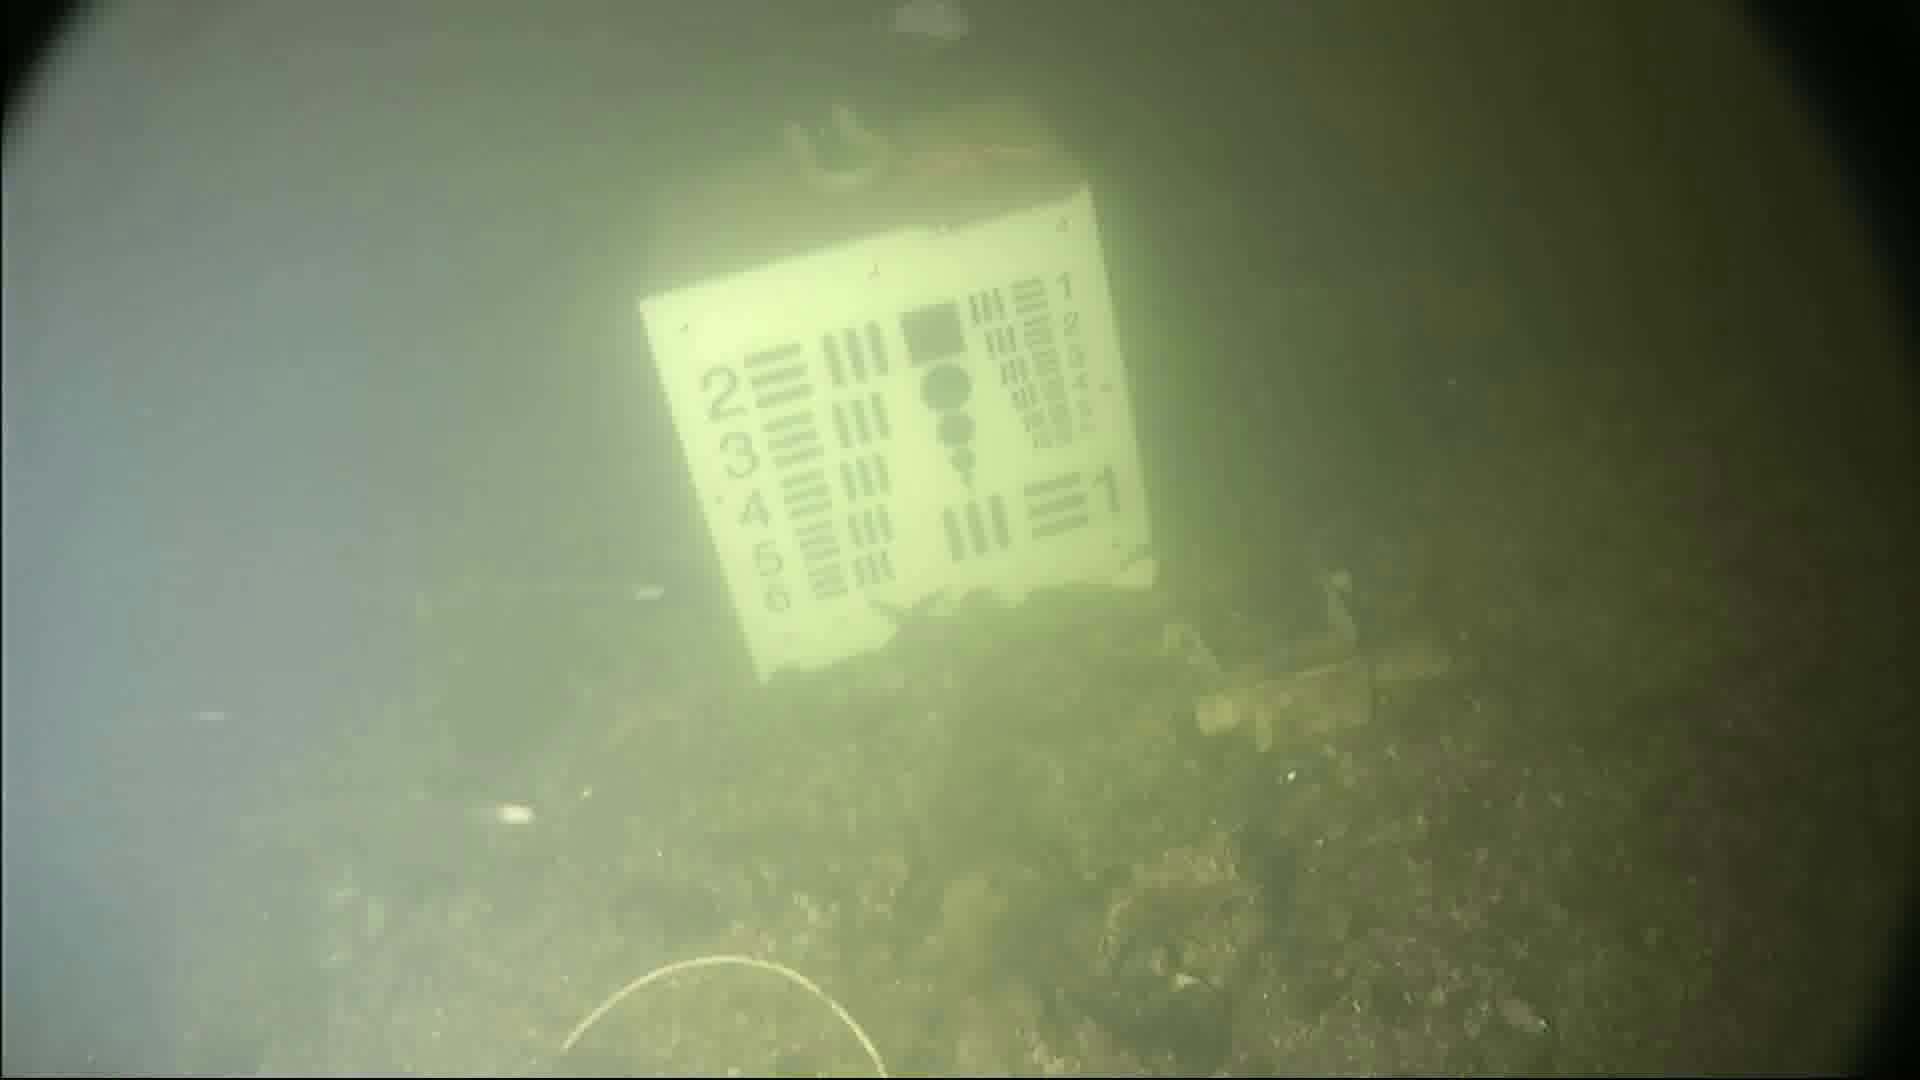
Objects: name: jellyfish
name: starfish